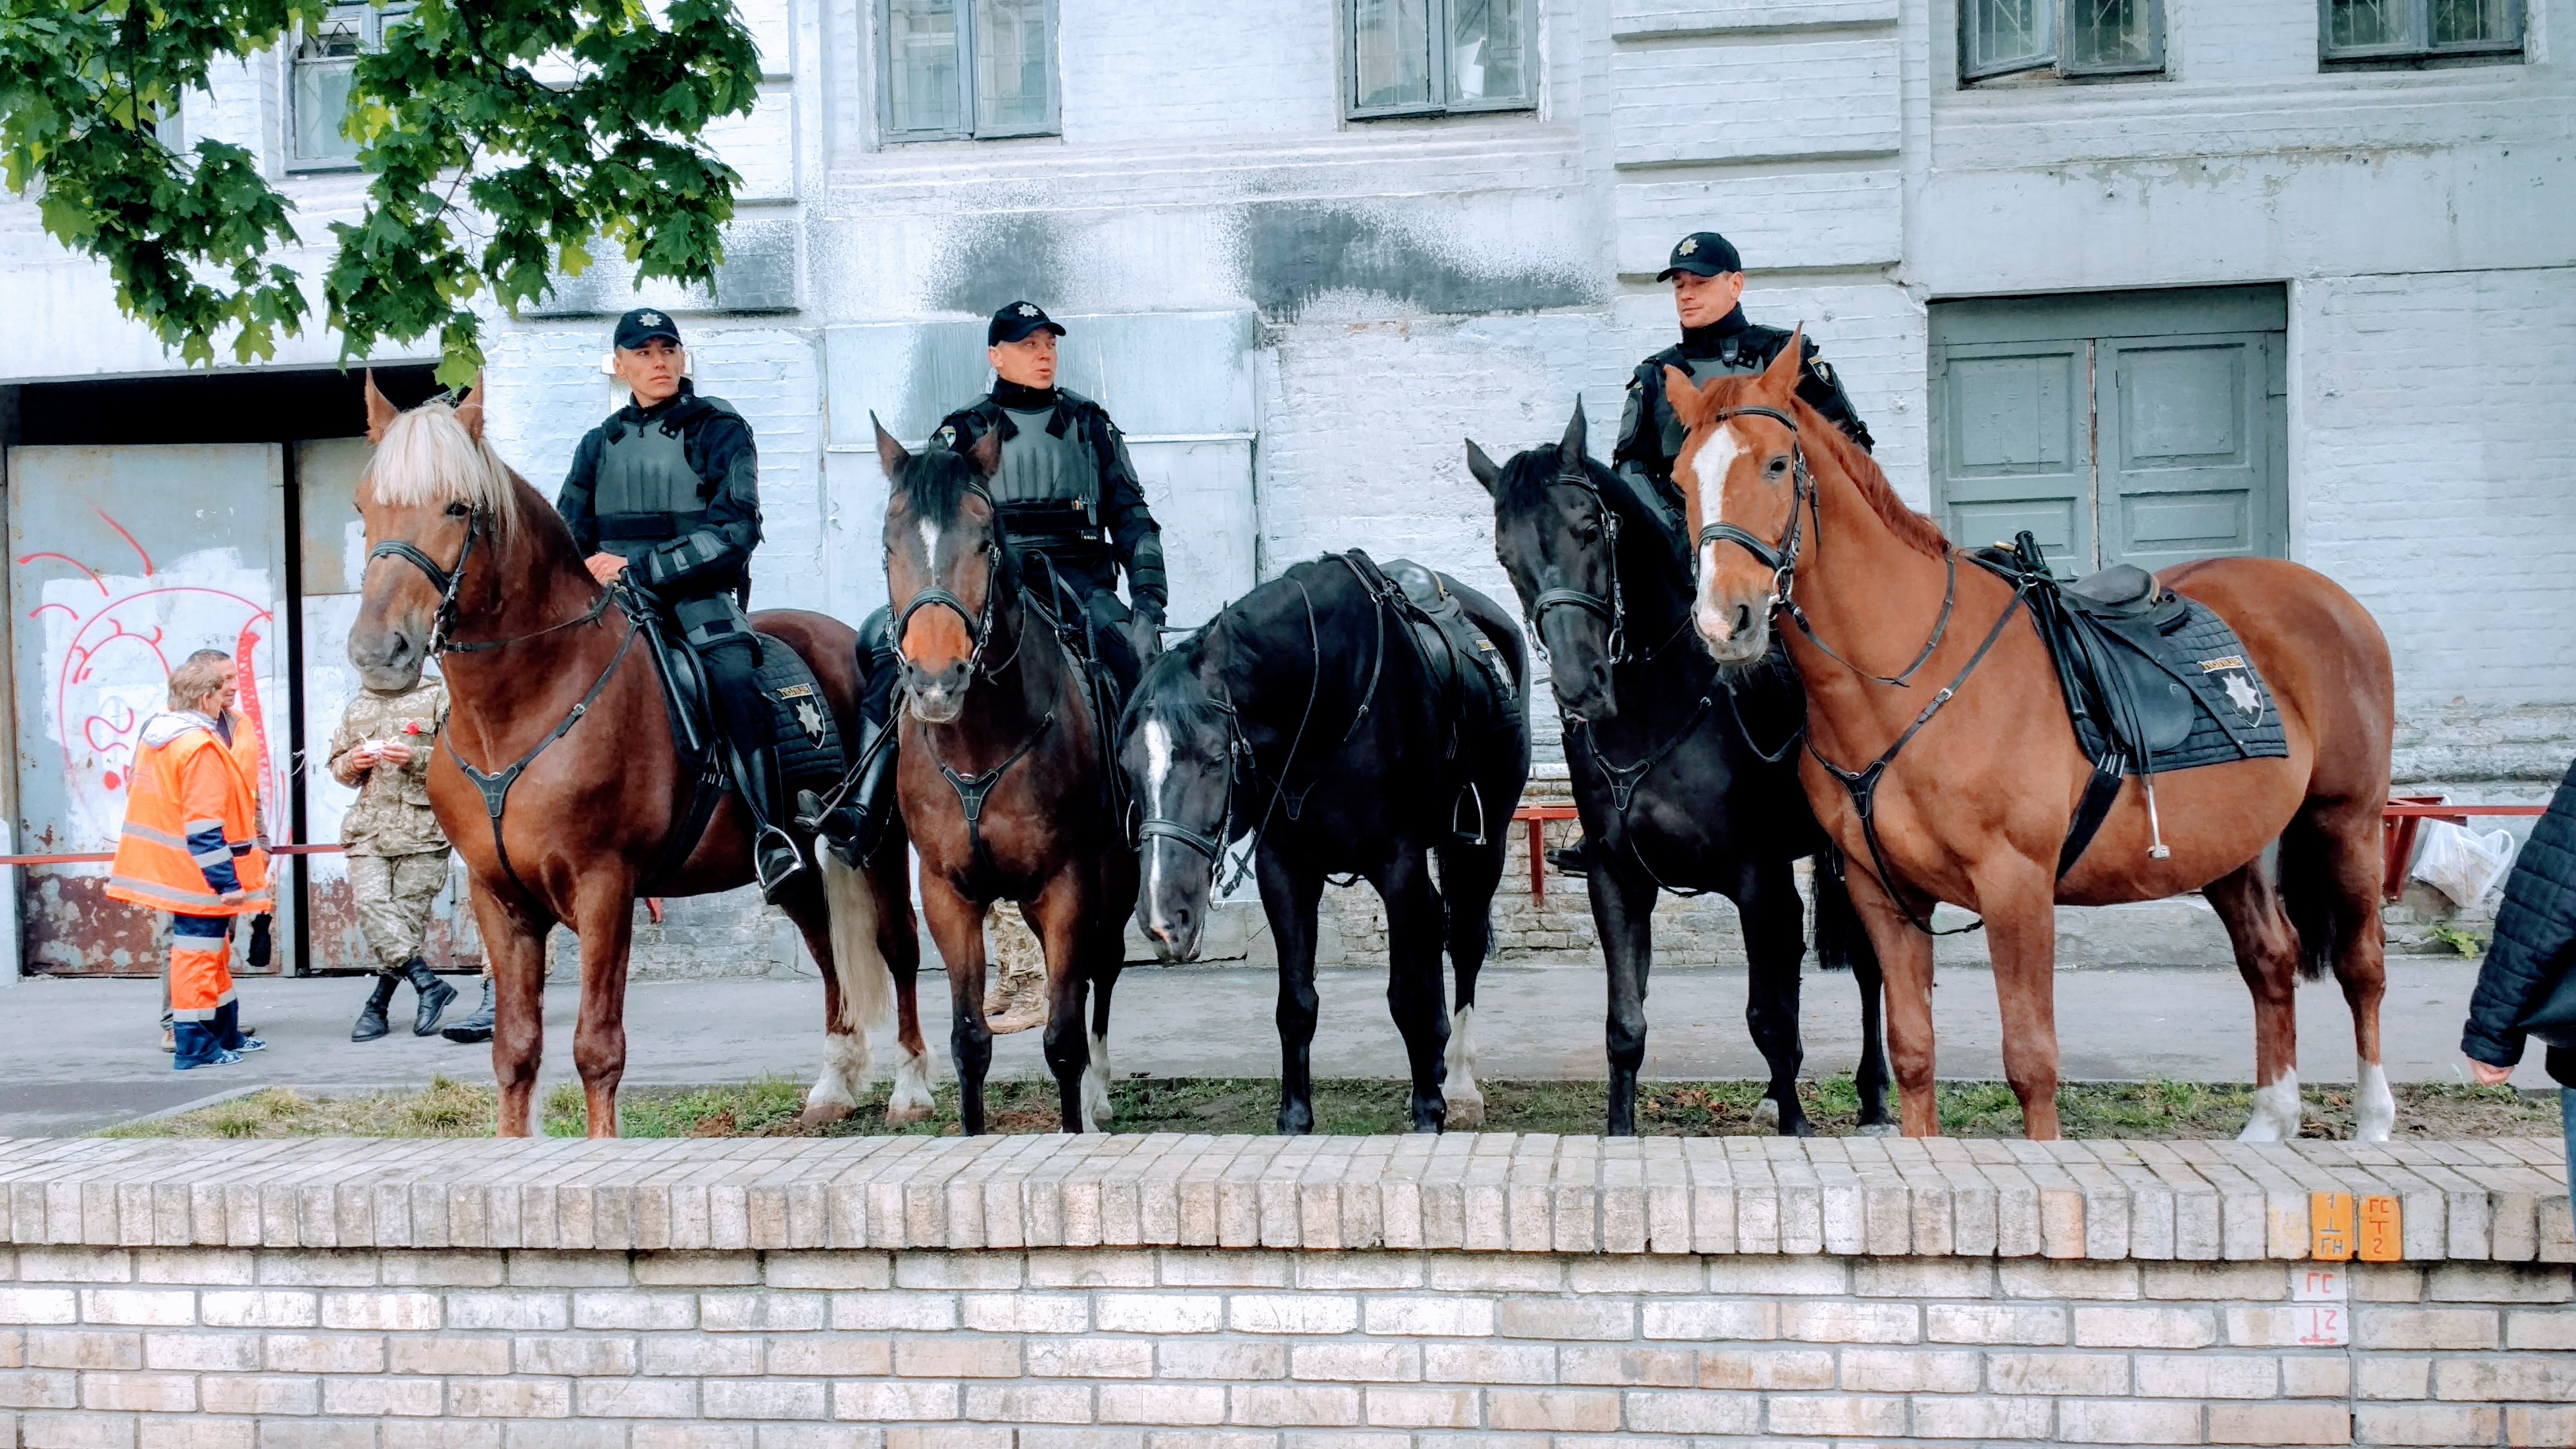
horse, stallion, mare, police, ukraine, kiev, may 9, equestrianism, pack animal, eventing, 9ma, military uniform, horse like mammal, animal sports, english riding, equestrian sport